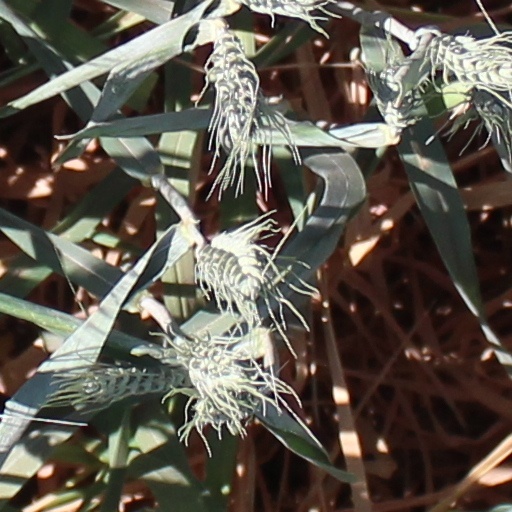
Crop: wheat